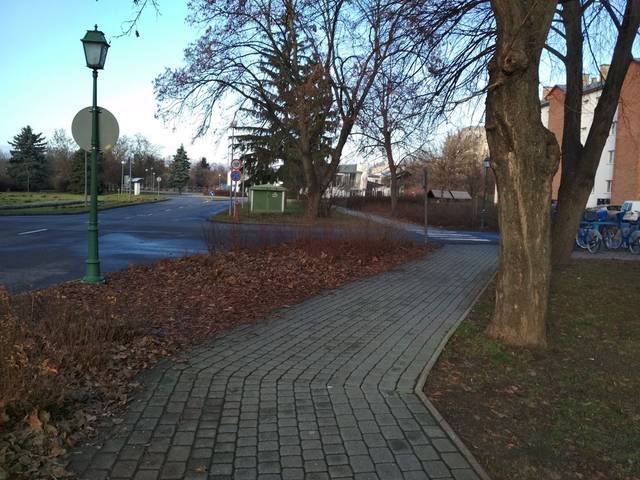
Region: Hungary
Coordinates: 47.551, 21.608